Hungarian Defence Forces

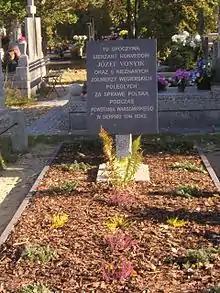
Graves of a Royal Hungarian Army captain and 6 of his men who fell, fighting on the Polish side in Warsaw uprising 1944

Under Habsburg rule, Hungarian Hussars rose to international fame and served as a model for light cavalry in many European countries. During the 18th and 19th centuries hundreds of thousands of forcibly enrolled Hungarian males served 12 years or more each as line infantry in the Austrian Imperial Army.